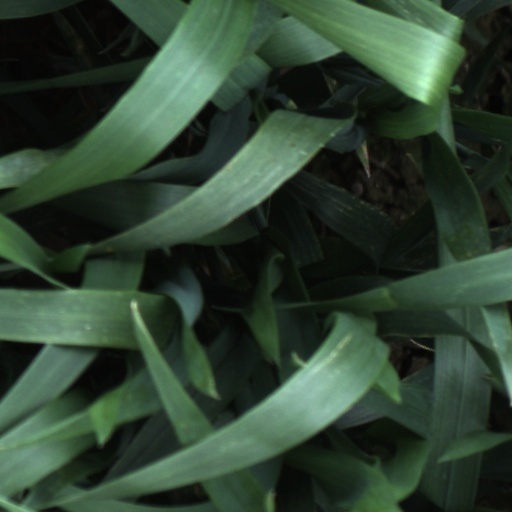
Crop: wheat